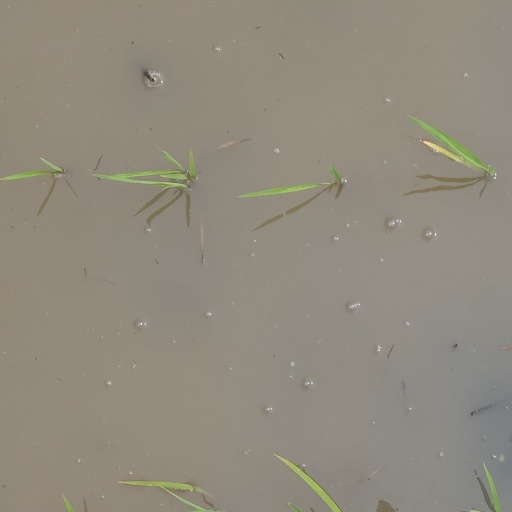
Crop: rice